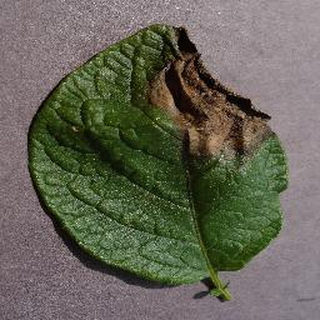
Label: potato_late_blight